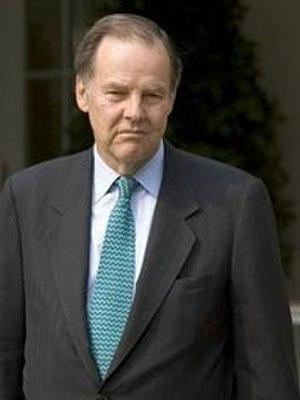
La commission nationale sur les attaques terroristes contre les États-Unis dite commission du 11 Septembre est une commission d'enquête parlementaire américaine qui a été mise en place fin 2002 pour étudier les circonstances autour des attentats du 11 septembre 2001.
Thomas Howard Kean est une personnalité politique américaine du Parti républicain, qui a servi comme 48ᵉ gouverneur du New Jersey de 1982 à 1990. Kean est toutefois davantage connu pour sa nomination de 2002, par le président George W. Bush, comme président de la Commission nationale sur les attaques terroristes contre les États-Unis, ou 9/11 Commission, qui était responsable d'enquêter sur les causes des Attentats du 11 septembre 2001 et de fournir des recommandations quant à la prévention d'attaques terroristes éventuelles. Après avoir servi deux mandats comme gouverneur, il devient président de la Drew University pour 15 ans, jusqu'à sa retraite en 2005.